Recreational wargaming

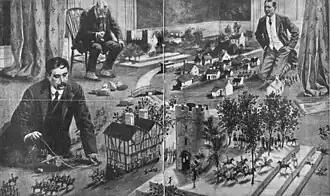
H. G. Wells and his friends playing "Little Wars".

The English writer H. G. Wells developed his own codified rules for playing with toy soldiers, which he published in a book titled "Little Wars" (1913). This is widely remembered as the first rulebook for miniature wargaming (for terrestrial armies, at least). "Little Wars" had very simple rules to make it fun and accessible to anyone. "Little Wars" did not use dice or computation to resolve fights. For artillery attacks, players used spring-loaded toy cannons which fired little wooden cylinders to physically knock over enemy models. As for infantry and cavalry, they could only engage in hand-to-hand combat (even if the figurines exhibited firearms). When two infantry units fought in close quarters, the units would suffer non-random losses determined by their relative sizes. "Little Wars" was designed for a large field of play, such as a lawn or the floor of a large room. An infantryman could move up to one foot per turn, and a cavalryman could move up to two feet per turn. To measure these distances, players used a two-foot long piece of string. Wells was also the first wargamer to use scale models of buildings, trees, and other terrain features to create a three-dimensional battlefield.